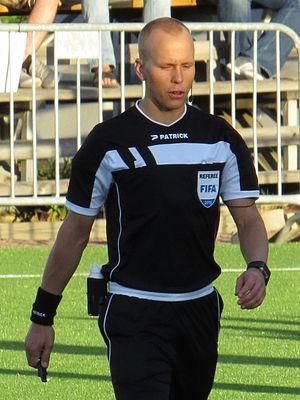
Antti Munukka, né le 3 mars 1982, est un arbitre finlandais de football, ayant débuté en 1997 et devenant arbitre FIFA en 2010.